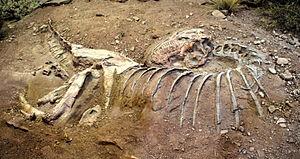
Skorpiovenator est un genre éteint de dinosaures théropodes de la famille des Abelisauridae qui vivait au début du Crétacé supérieur en actuelle Argentine, il y a environ 95 millions d'années.